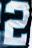
Number: 2